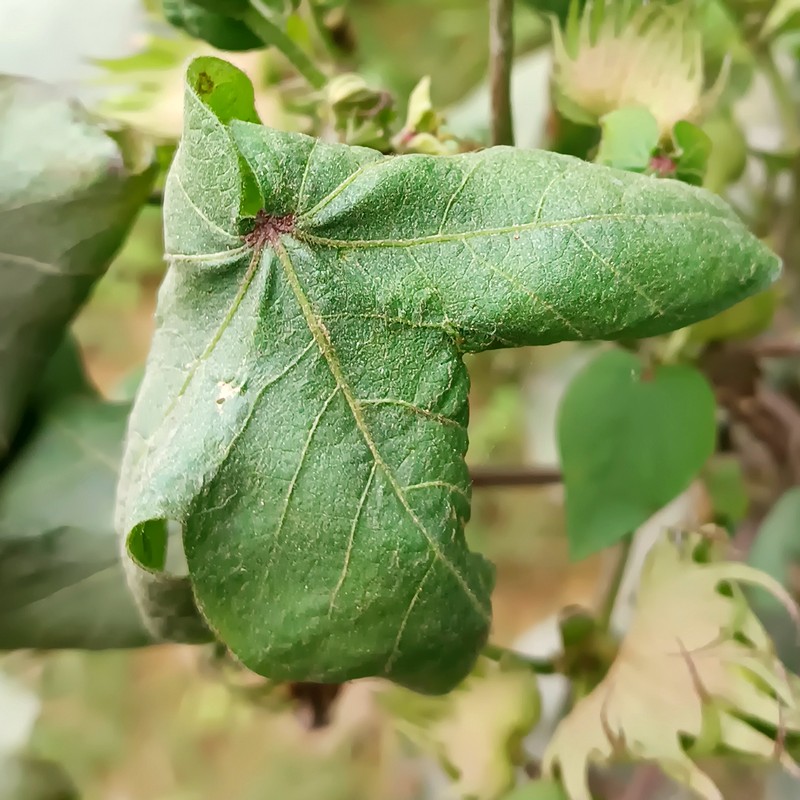
Label: Curl Virus